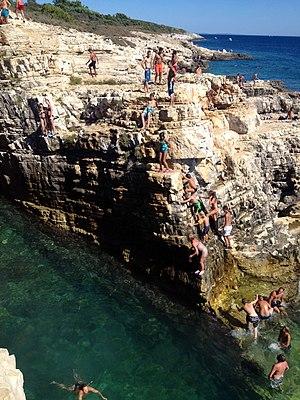
Le cap Kamenjak est un cap situé à l’extrême Sud de la péninsule istrienne, en Croatie. Mais on appelle Rt Kamenjak tout le Bas-Kamenjak, presqu'île d'environ 400 hectares à la pointe Sud de la péninsule istrienne, au bord de la mer Adriatique dans la municipalité de Medulin, à côté de la localité Premantura.